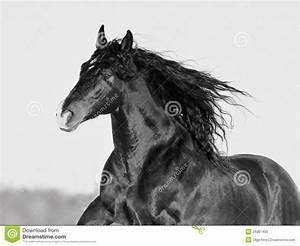
horse